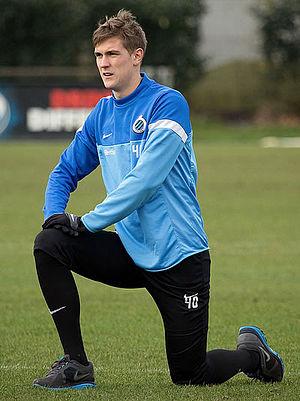
Björn Engels, né le 15 septembre 1994 à Kaprijke, est un footballeur belge qui évolue au poste de défenseur à Aston Villa.